Encomiendas in Peru

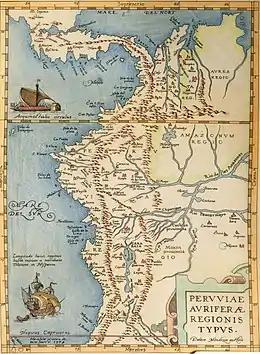
Peru in 1574 from Quito (now Ecuador) in the north to Potosí (now Bolivia) in the south.

An "encomienda" in Peru was a reward offered to each of the men under the leadership of Francisco Pizarro who began the Spanish conquest of the Inca Empire in 1532. In the early colonial period of the New World, land had little economic value without labor to exploit it. The grant of an "encomienda" bestowed an "encomendero" the right to collect tribute from a community of indigenous people. The word "encomienda" means "trust", indicating that the indigenous people were entrusted to the care and attention of an "encomendero". In reality, the "encomienda" system is often compared to slavery. Theoretically, the "encomendero" grantee did not own the people or the land occupied by his subjects, but only the right to tribute, usually in the form of labor, that he could extract from them.